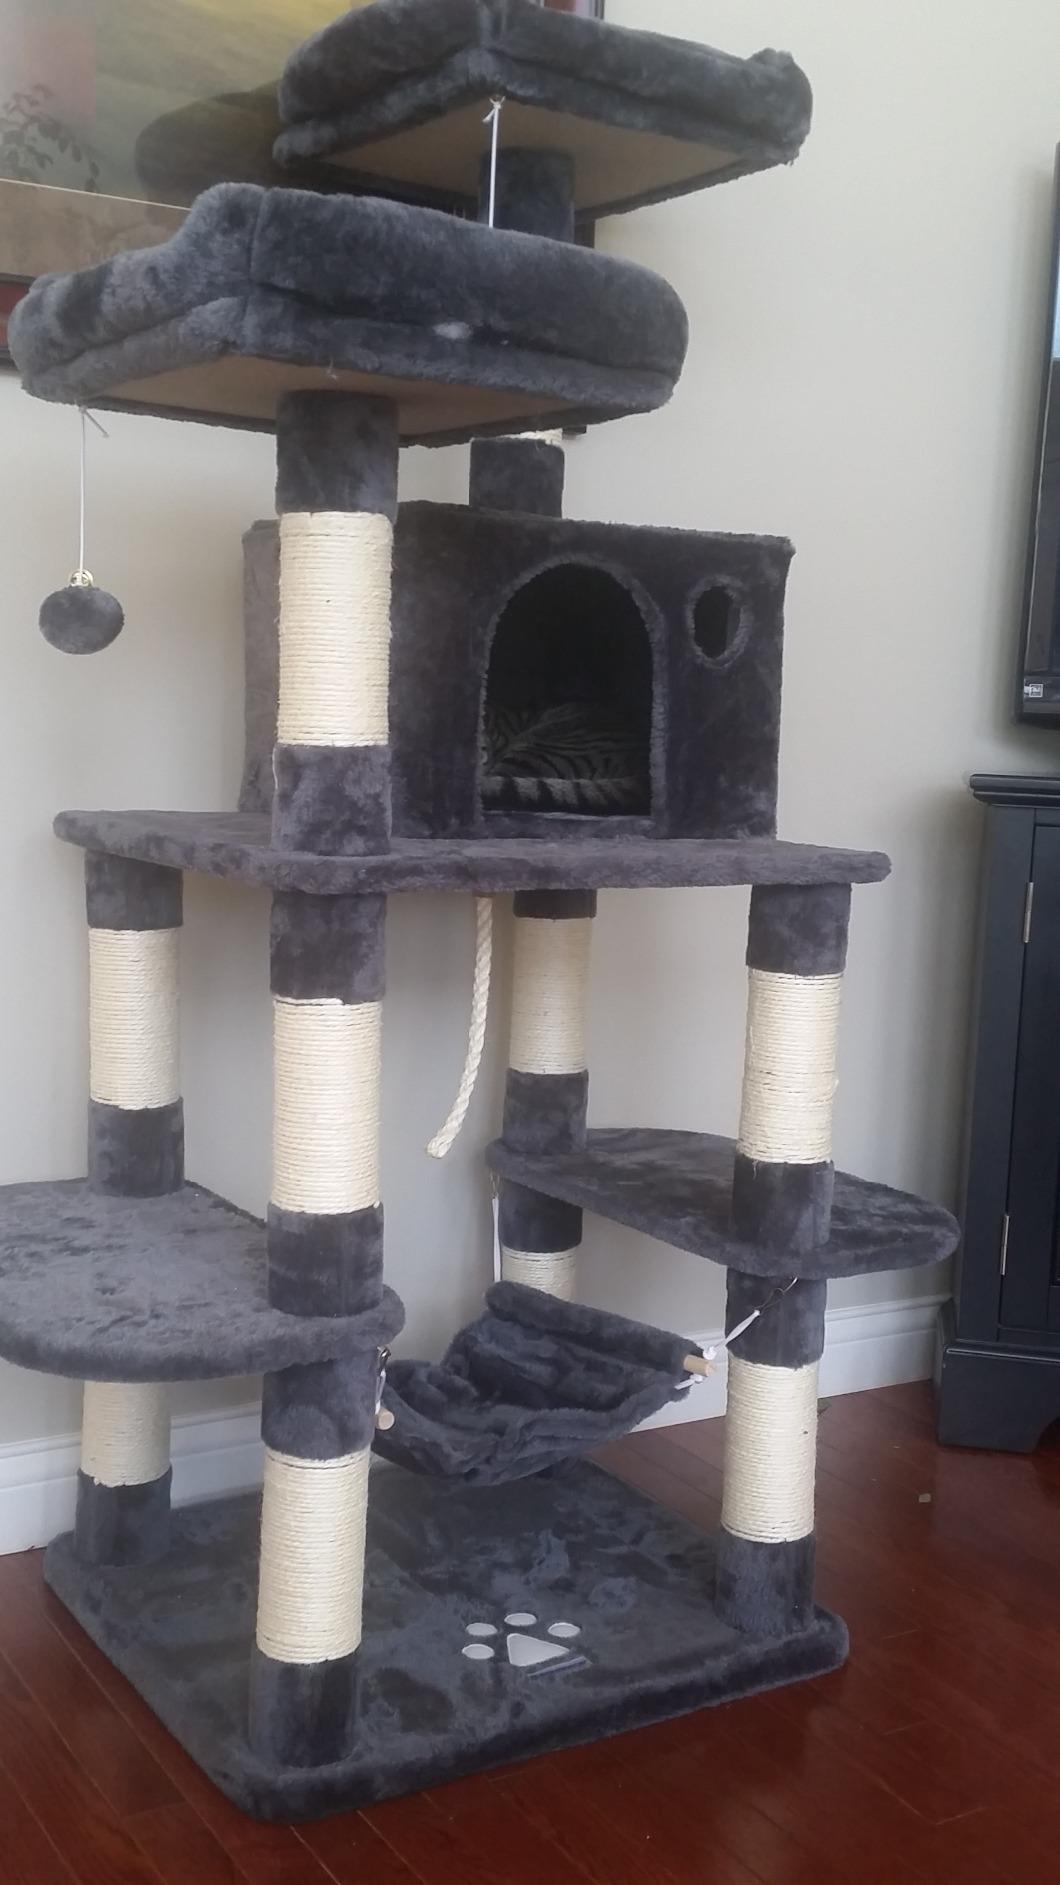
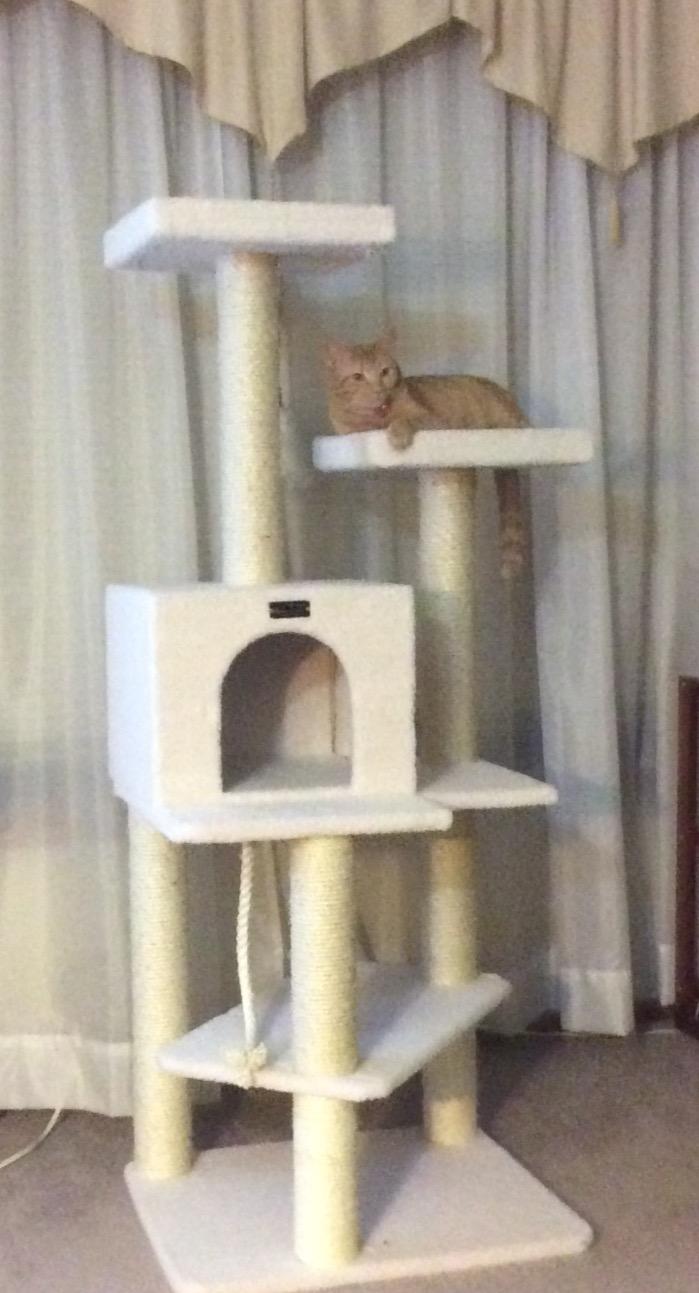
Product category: items_cat tree
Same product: no